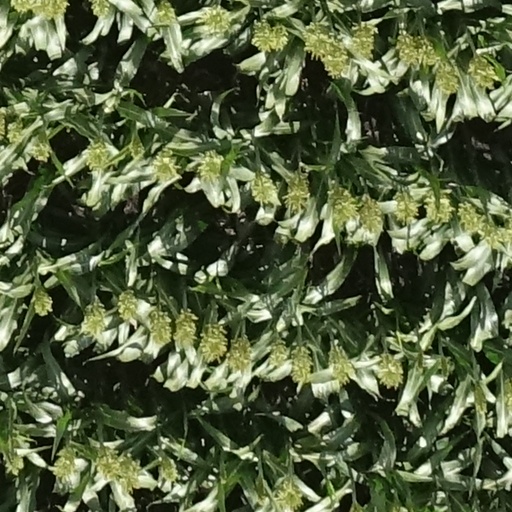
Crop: sorghum